James Finley (engineer)

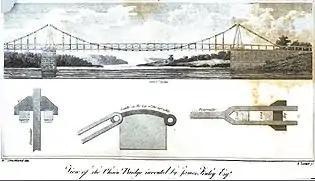
"View of the Chain Bridge invented by James Finley Esqr." (1810), wood engraving, William Strickland, delineator, "The Port Folio" ["Magazine"], June 1810. The 200-foot span shown in this image makes it almost certainly the Chain Bridge at Falls of Schuylkill.

James Finley (1756 – 1828), aka Judge James Finley, is widely recognized as the first designer and builder of the modern suspension bridge. Born in Ireland, Finley moved to a farm in Fayette County, Pennsylvania, near Uniontown. Elected a justice of the peace in 1784, he went on to become county commissioner in 1789, and a member of the Pennsylvania House of Representatives and Senate. From 1791 until his death, he was an Associate Judge for Fayette County.